Half Way to Hell Club

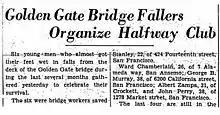
News account of club's formation.

The Half Way to Hell Club was an exclusive club organized by the men who fell from the Golden Gate Bridge during its construction in 1936 and 1937 and were saved by the safety nets. One of the club's earliest members was Iron Worker Al Zampa who fell into the safety nets in October 1936.